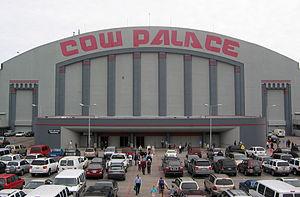
Les Sharks de San José sont une franchise professionnelle de hockey sur glace d'Amérique du Nord. L'équipe évolue dans la Ligue nationale de hockey depuis la saison 1991-1992, et est alignée dans la division Pacifique, dans l'association de l'Ouest. Basée à San José, ville située à l'extrémité sud de la baie de San Francisco, il s'agit de la troisième équipe de la LNH localisée dans la Californie à intégrer cette ligue après les Kings de Los Angeles et les Golden Seals de la Californie qui ont toutes les deux commencé en 1967, les Golden Seals ayant disparu en 1976.
Les finales NBA 1964 sont la dernière série de matchs de la saison 1963-1964 de la NBA et la conclusion des séries éliminatoires de la saison. Le champion de la division Est, les Celtics de Boston rencontrent le champion de la division Ouest les Warriors de San Francisco.